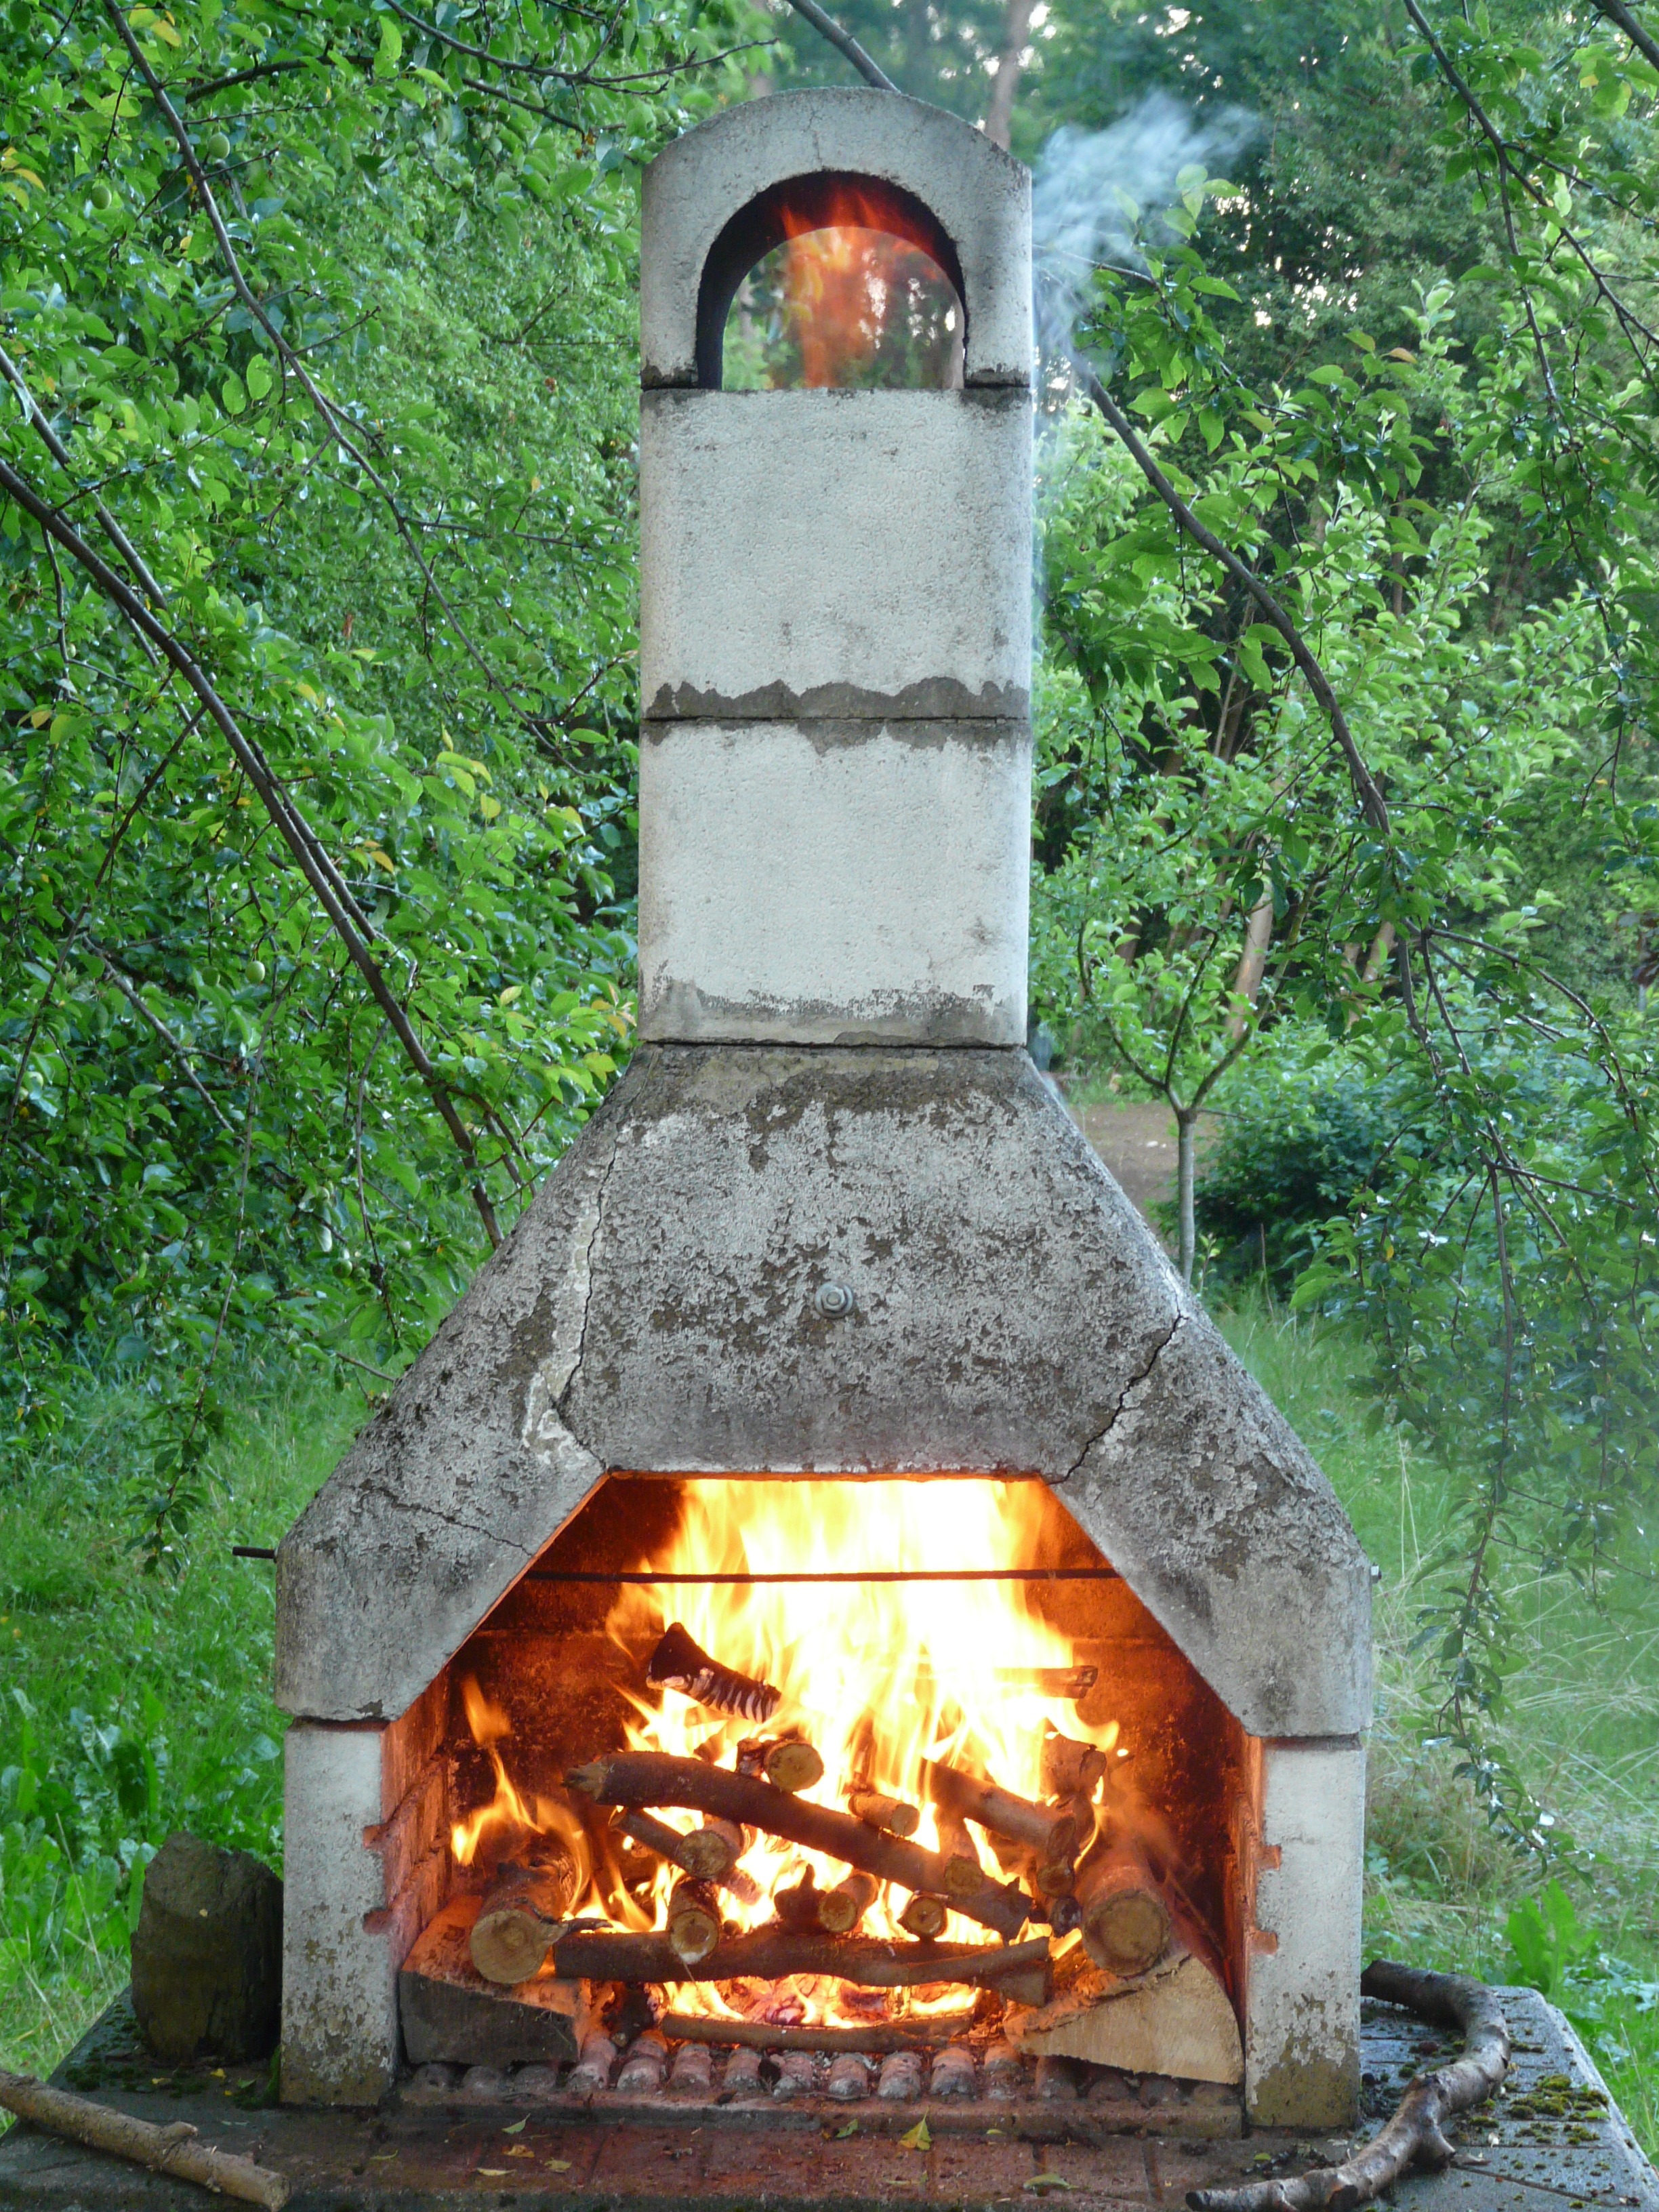
wood, smoke, chimney, flame, fire, fireplace, heat, grill, burn, hot, masonry oven, stone grill